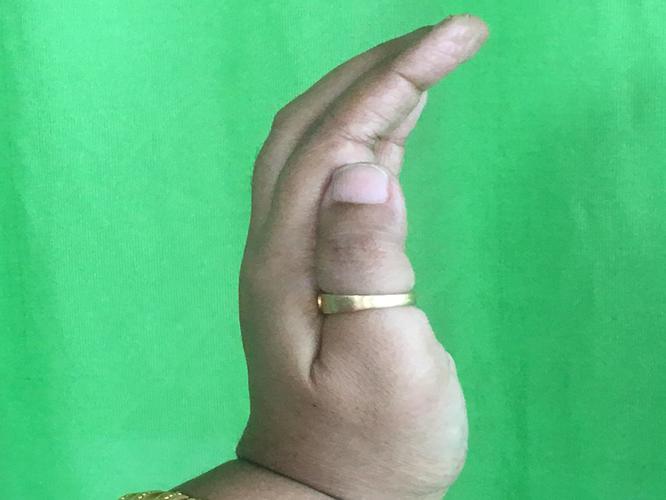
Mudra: Sarpasirsha
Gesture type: single_hand